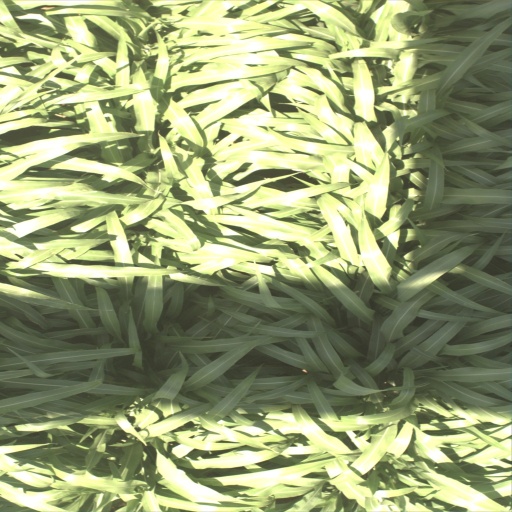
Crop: sorghum